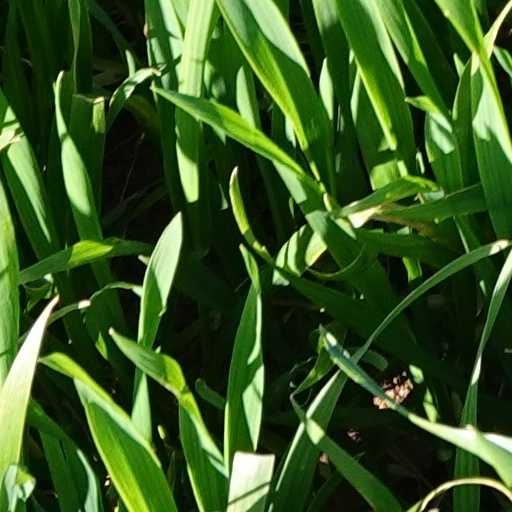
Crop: wheat